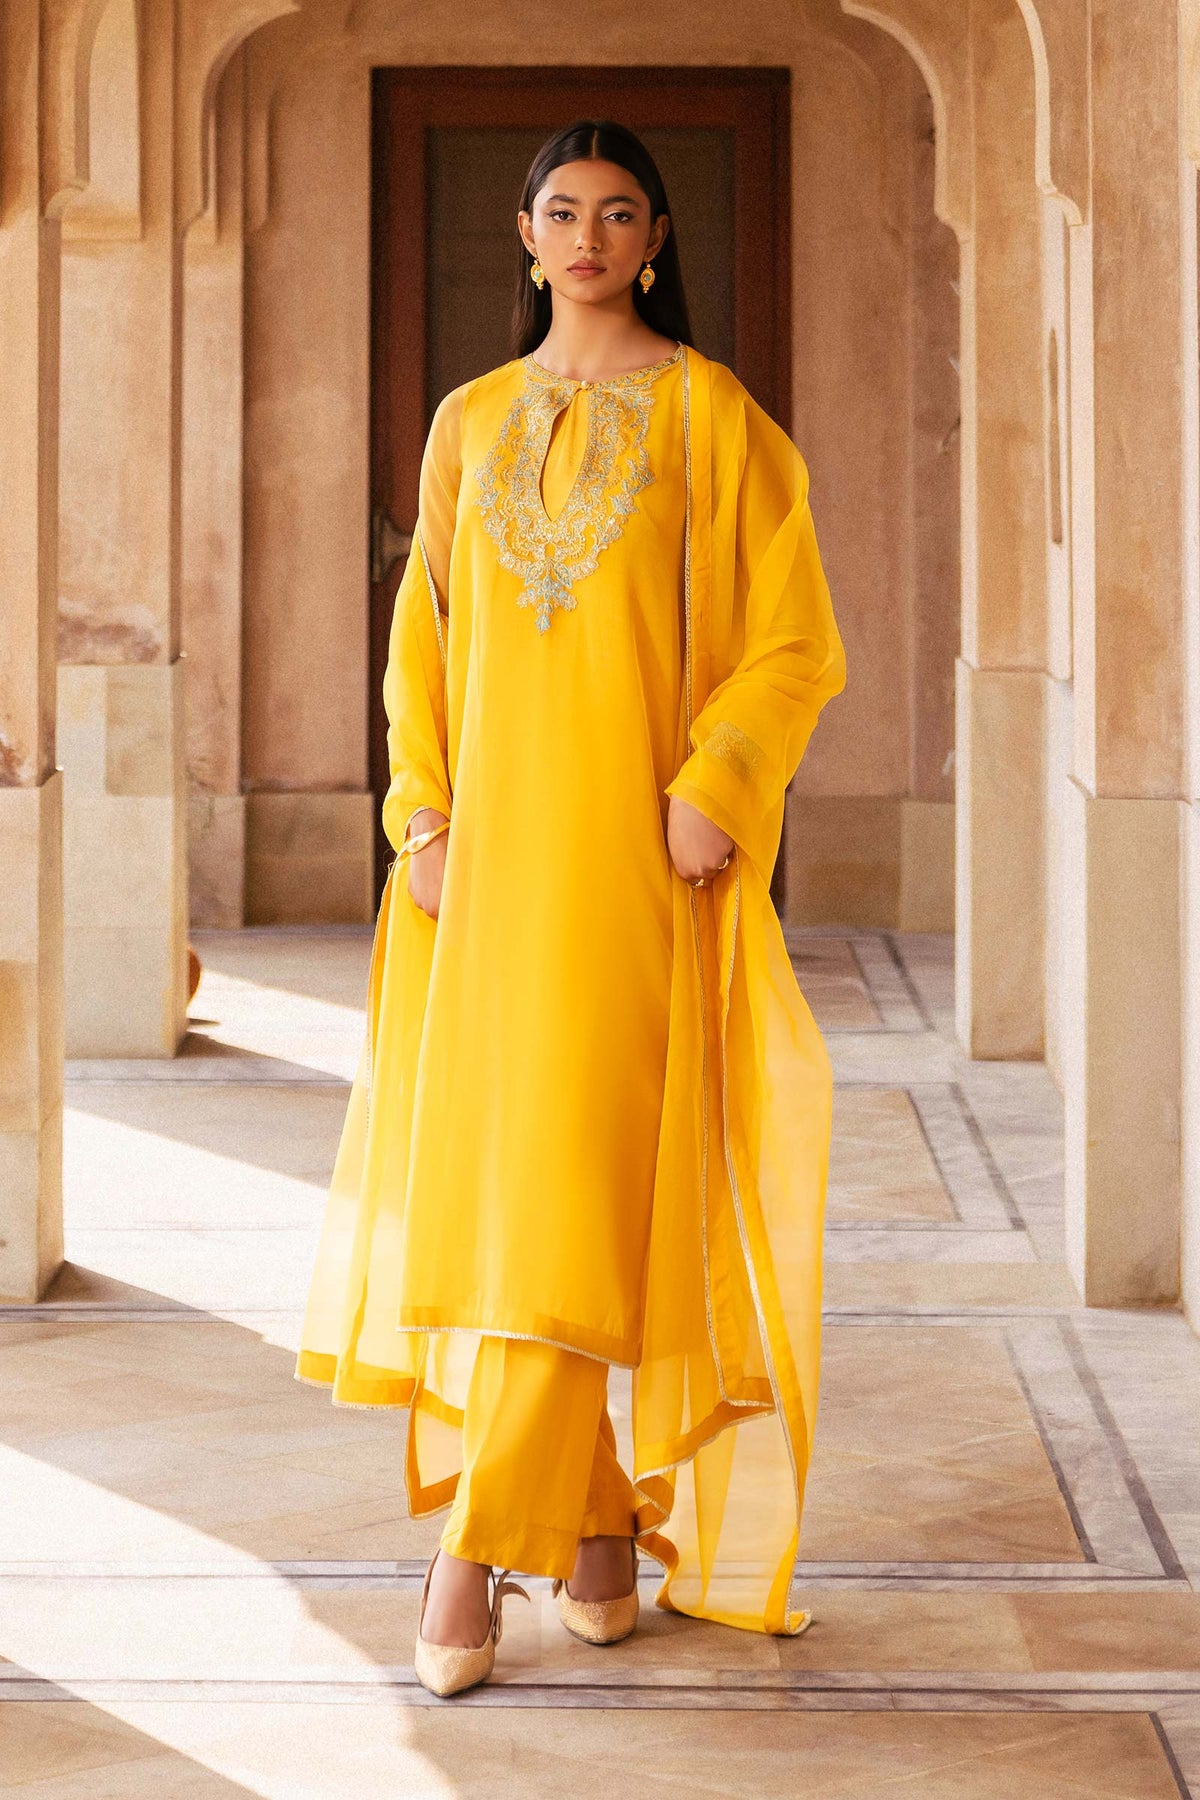
yellow gold embroidered chiffon tunic